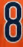
Number: 8